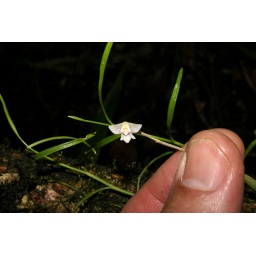
Mt Kinabalu. Lower-montane forest near end of road from Park entrance.